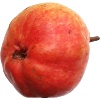
Label: red_pear